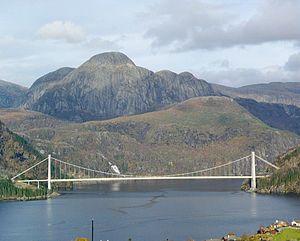
Cette liste des ponts suspendus ayant les plus longues travées recense les ponts suspendus présentant des portées supérieures à 600 m, classées par ordre décroissant de longueur. Cet indicateur de classement est le plus couramment utilisé pour hiérarchiser les ponts suspendus. Si un pont a une longueur de travée supérieure à un autre, ce n'est pas pour autant que sa longueur de rive à rive ou d'ancrage à ancrage est supérieure à celle de celui-ci. Néanmoins la longueur de la travée principale est souvent en corrélation avec la hauteur des pylônes et la complexité pour la conception et le calcul de l'ouvrage.
Cette liste de ponts de Norvège a pour vocation de présenter une liste de ponts remarquables de Norvège, tant par leurs caractéristiques dimensionnelles, que par leur intérêt architectural ou historique.